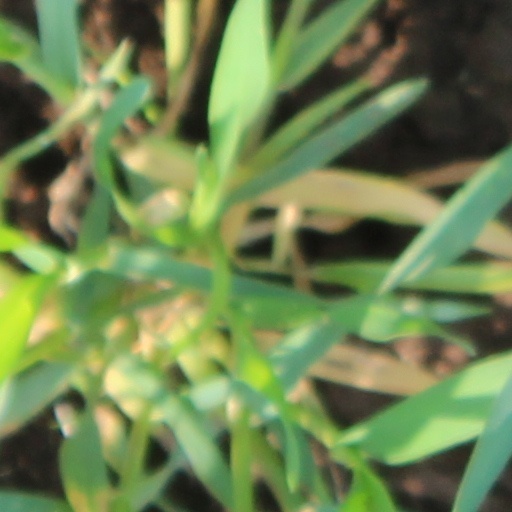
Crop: wheat